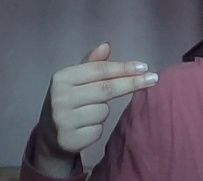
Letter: ghain